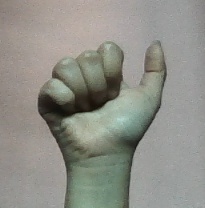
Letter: dhad